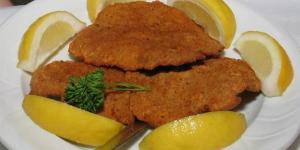
milanesas de primera